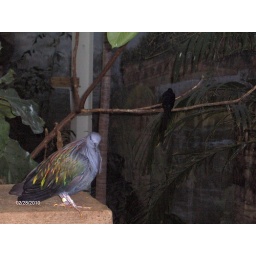
Birds this close in the tropical bird house